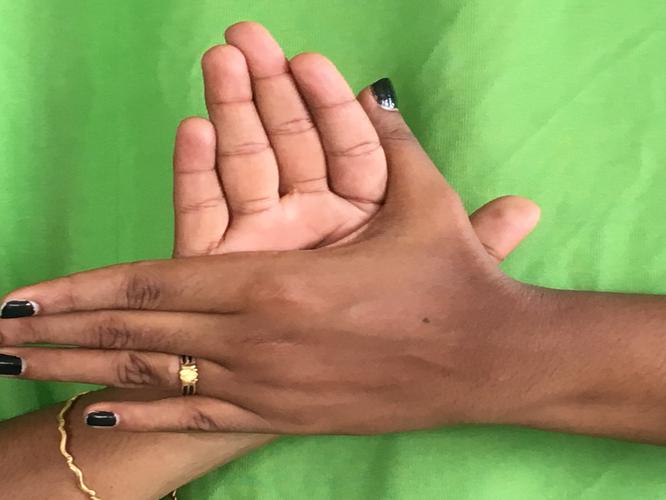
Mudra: Chakra
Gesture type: double_hand